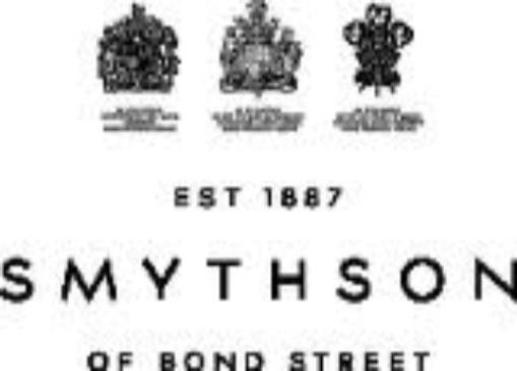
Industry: Clothes